Ice bar

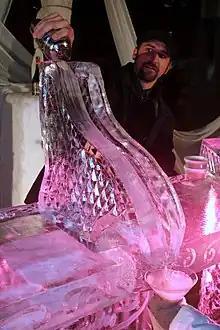
A drink being poured down an ice luge at an ice bar in Rochester, Minnesota

An ice bar, sometimes associated with an ice hotel, is a drinking establishment primarily made of ice. The bars usually contain ice sculptures and other formations and are kept at low temperatures (generally about −5 °C) to hinder melting. The walls and seating are also usually made of ice. Mostly a novelty, the ice bar is often considered a tourist destination. Visitors enter for timed stays and even staff work on time-limited shifts. The most popular drinks served at ice bars are ice-cold vodka shots, or cocktails mixing vodka with a berry puree.